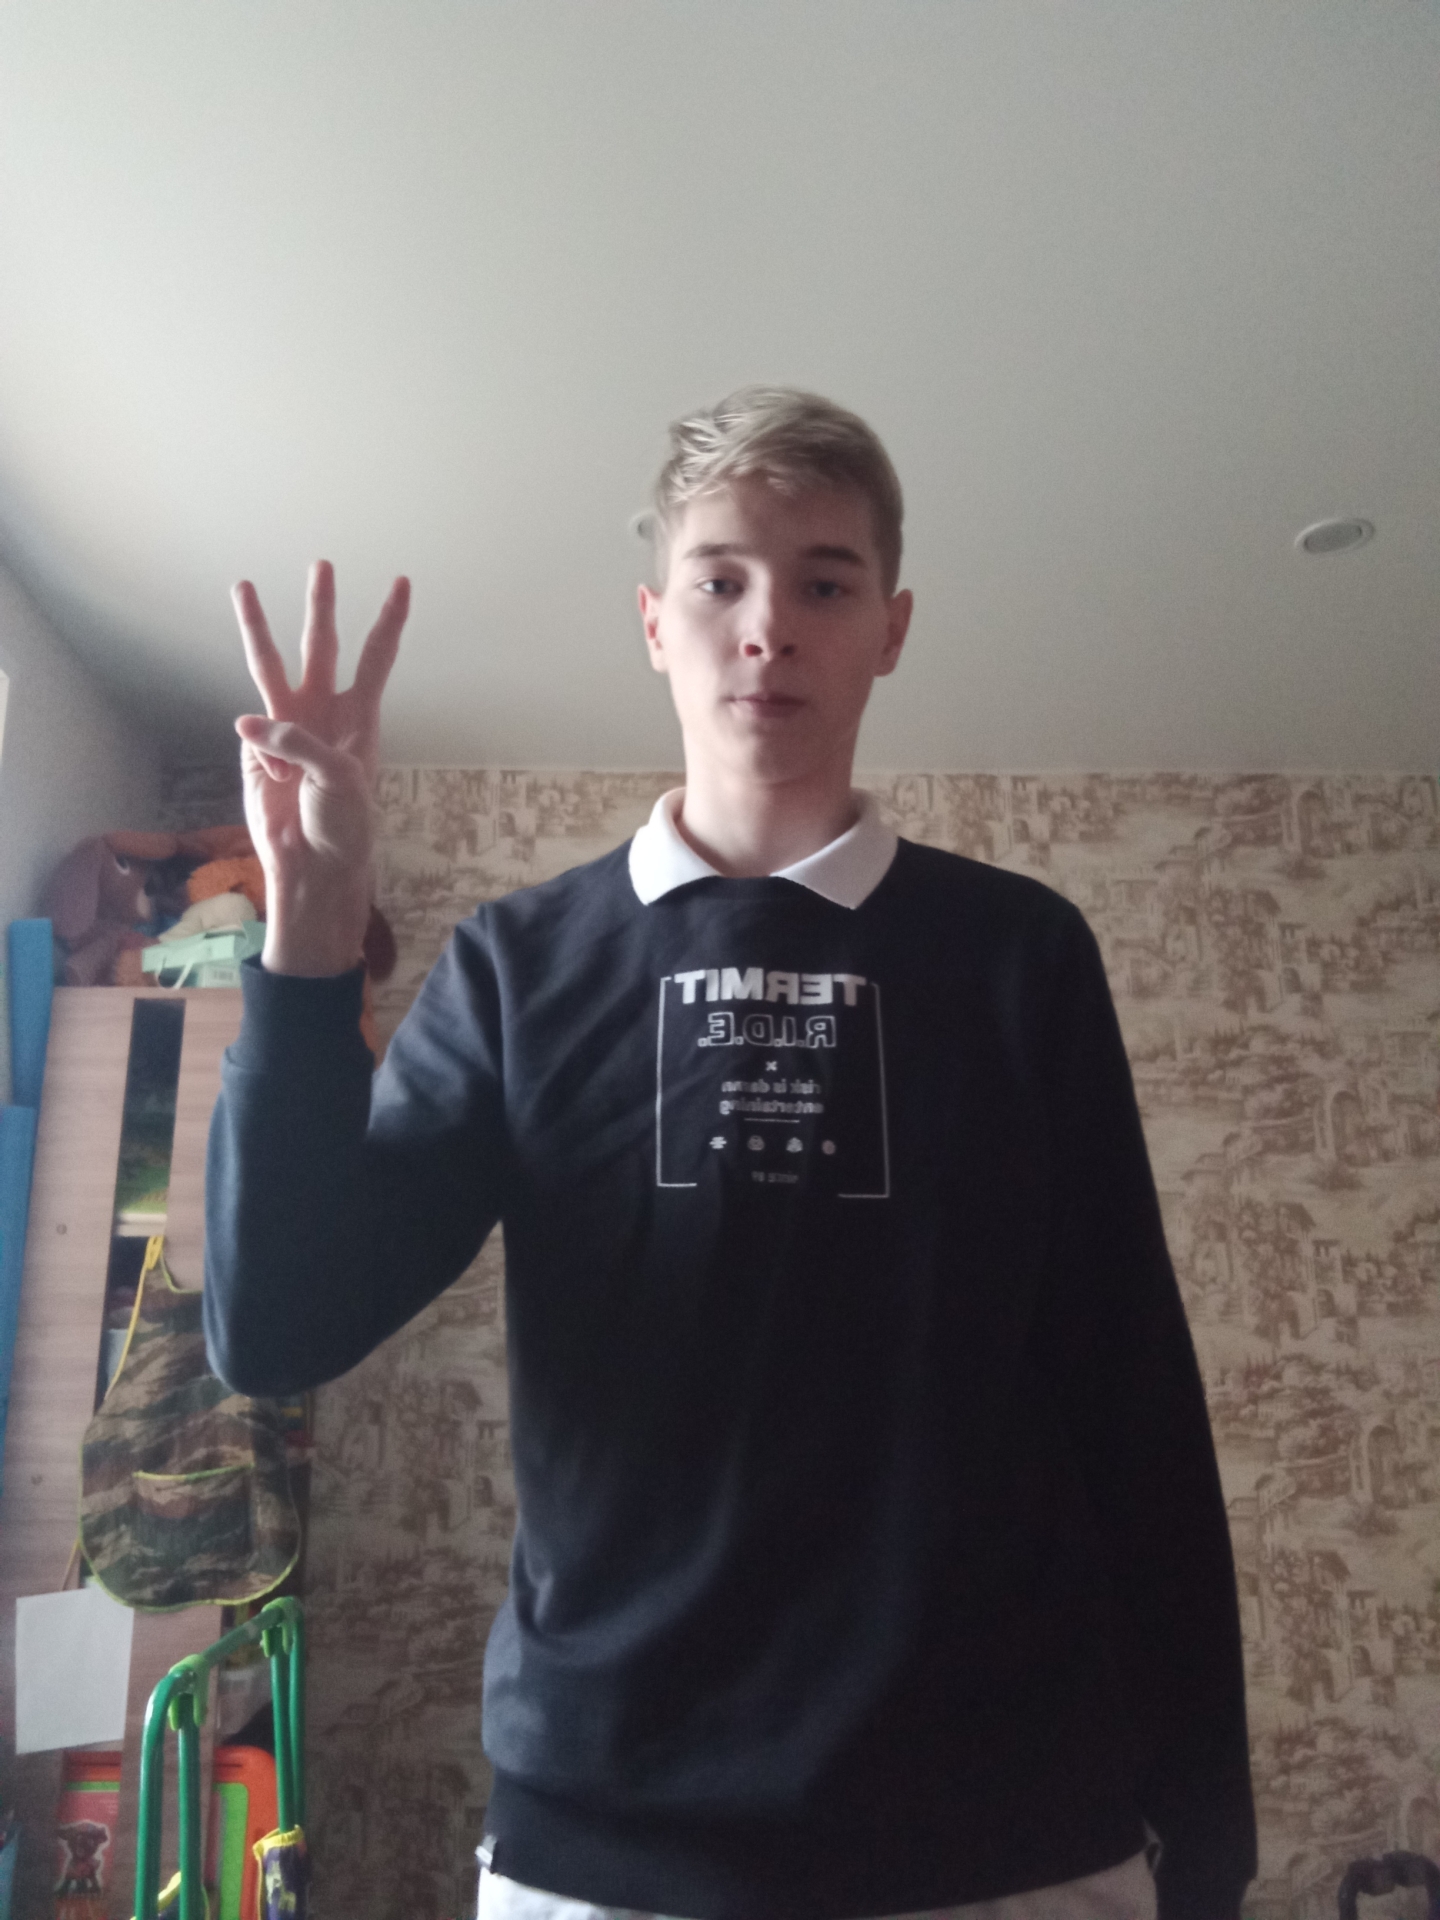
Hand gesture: three